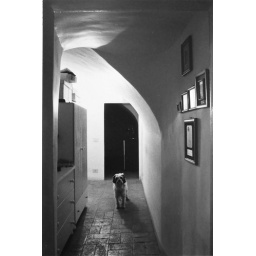
The dog is in the house